Aromatase deficiency

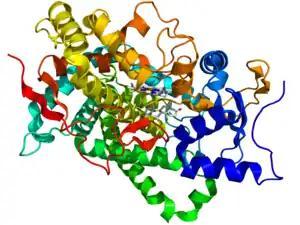
AES results when the function of aromatase is impaired. The aromatase protein (pictured) is required for the biosynthesis of oestrogens like oestradiol in the human body.

Aromatase deficiency is a rare condition characterized by extremely low levels or complete absence of the enzyme aromatase activity in the body. It is an autosomal recessive disease resulting from various mutations of gene CYP19 (P450arom) which can lead to ambiguous genitalia and delayed puberty in females, continued linear growth into adulthood and osteoporosis in males and virilization in pregnant mothers. , fewer than 15 cases have been identified in genetically male individuals and at least 30 cases in genetically female individuals.